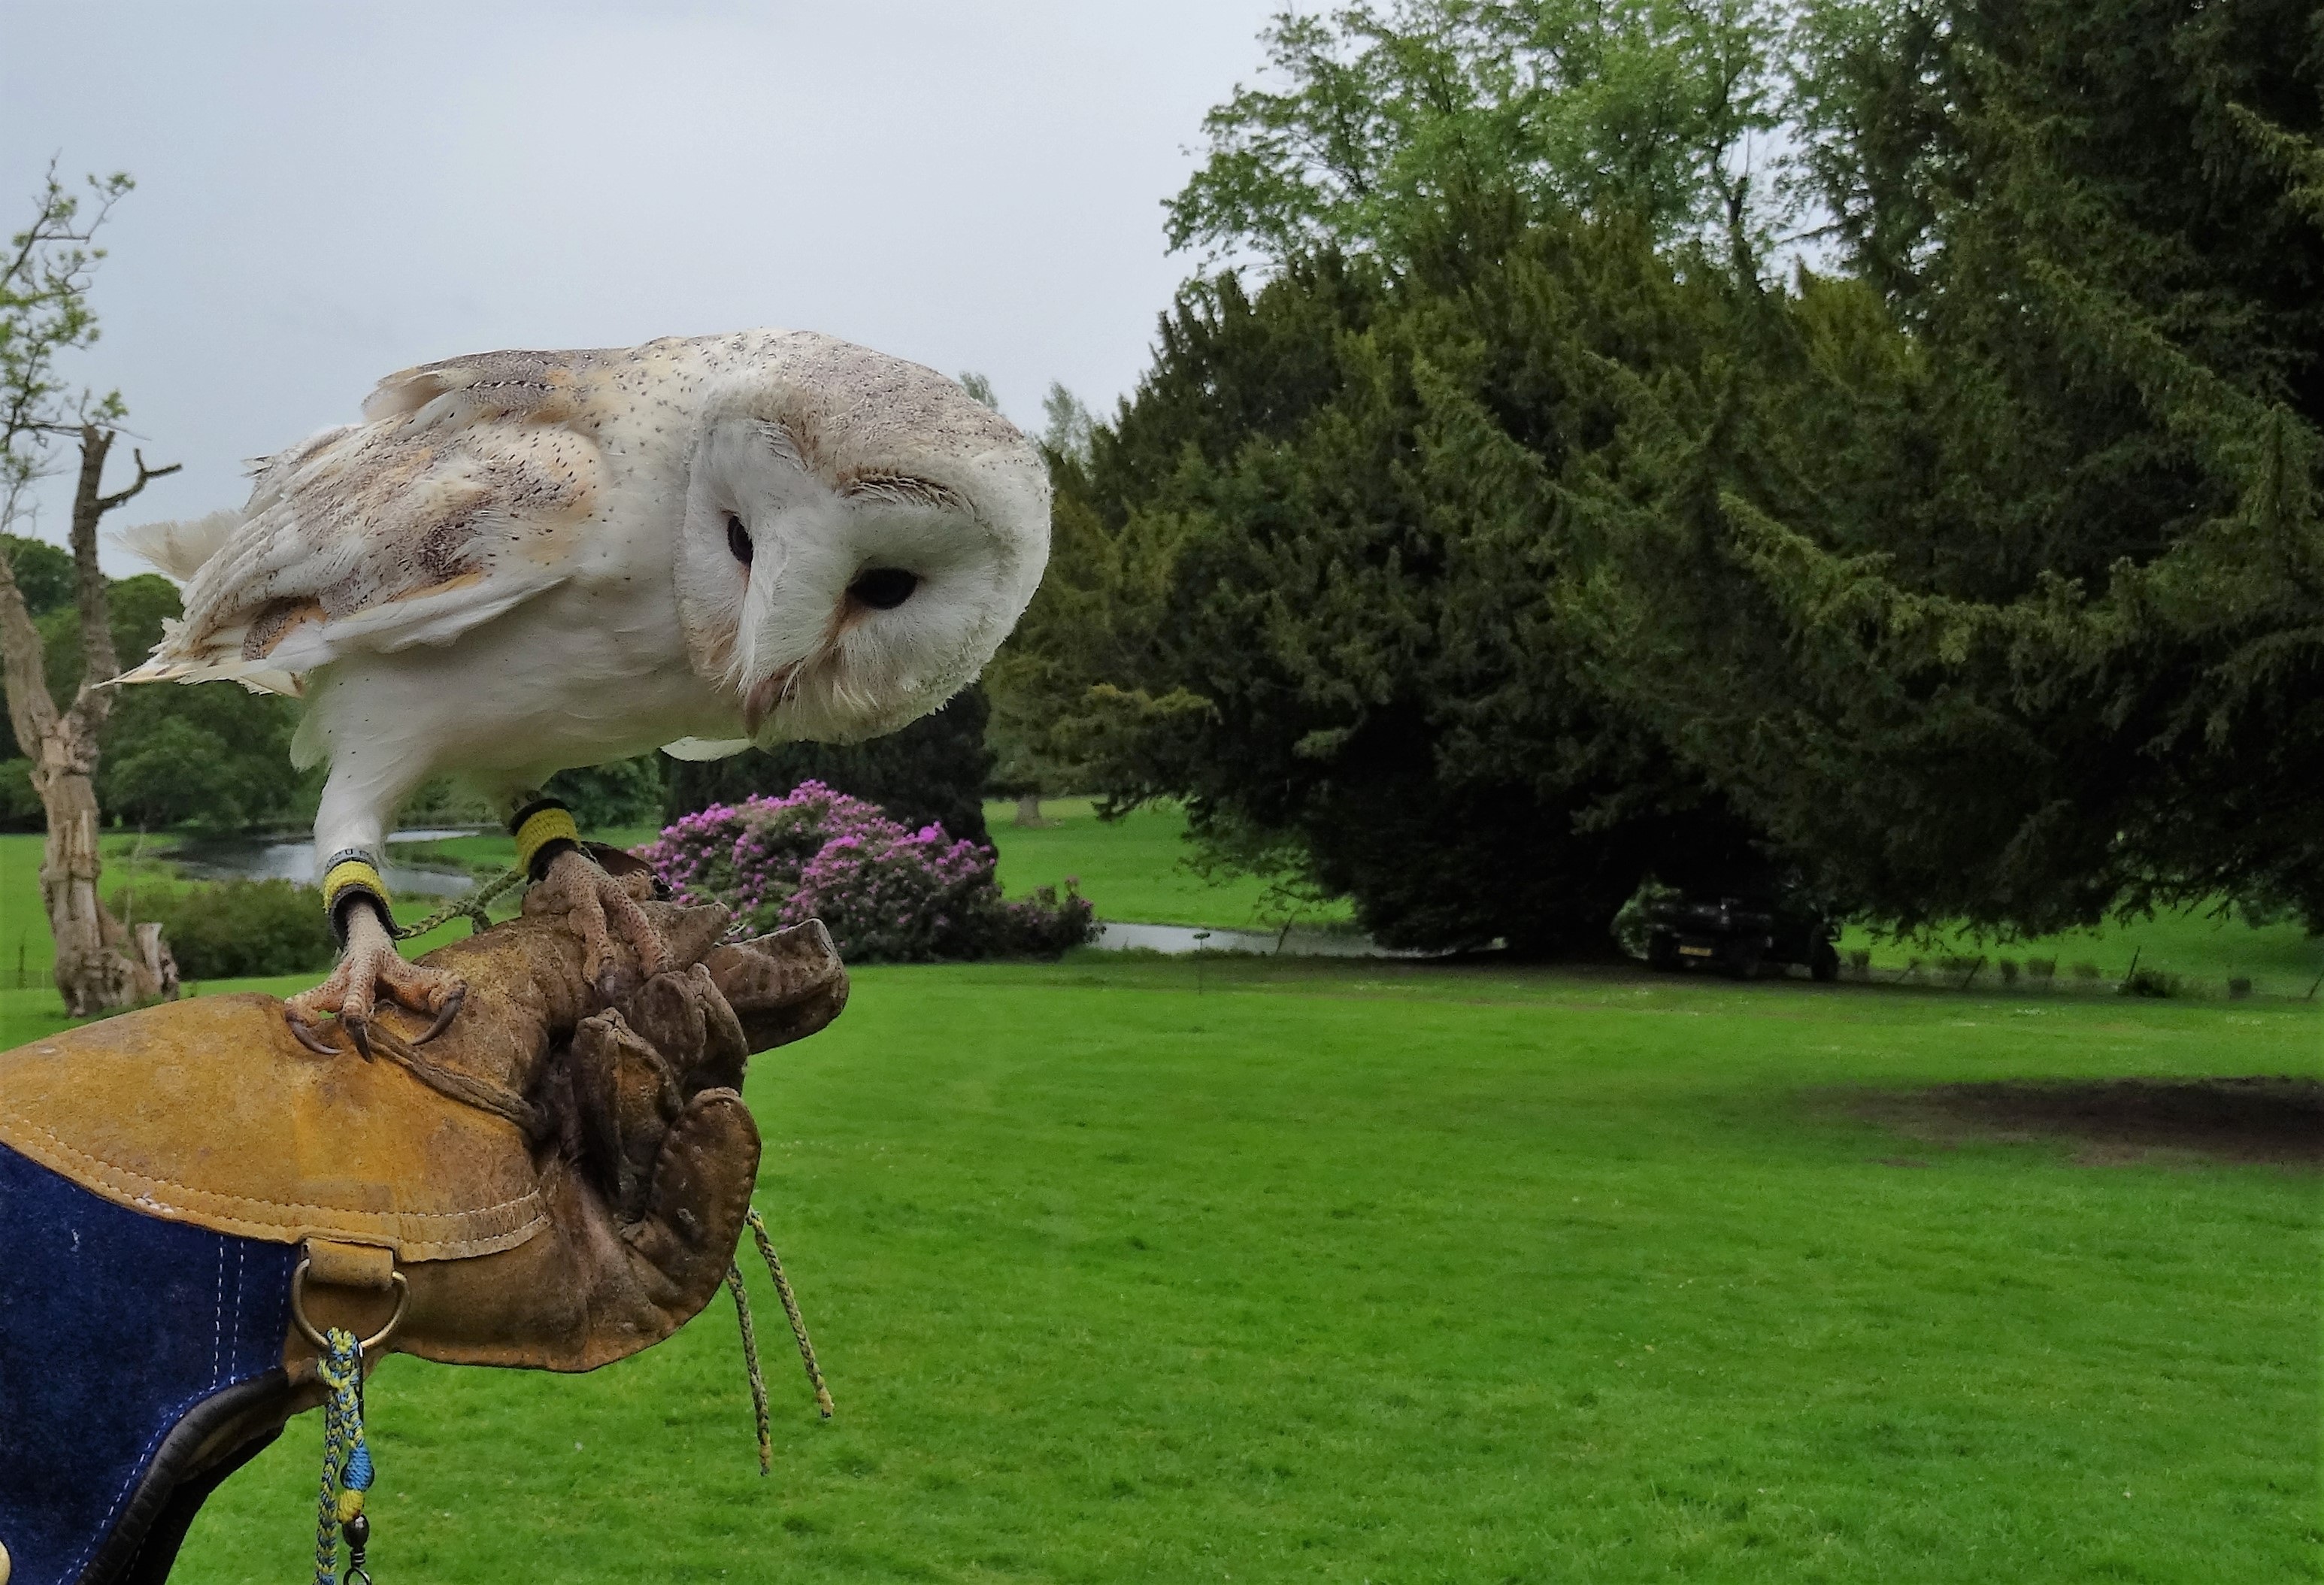
nature, grass, bird, white, barn, animal, recreation, wildlife, wild, beak, pasture, natural, predator, owl, feather, raptor, outdoors, hunt, hunting, hunter, nocturnal, prey, perched, barn owl, cattle like mammal